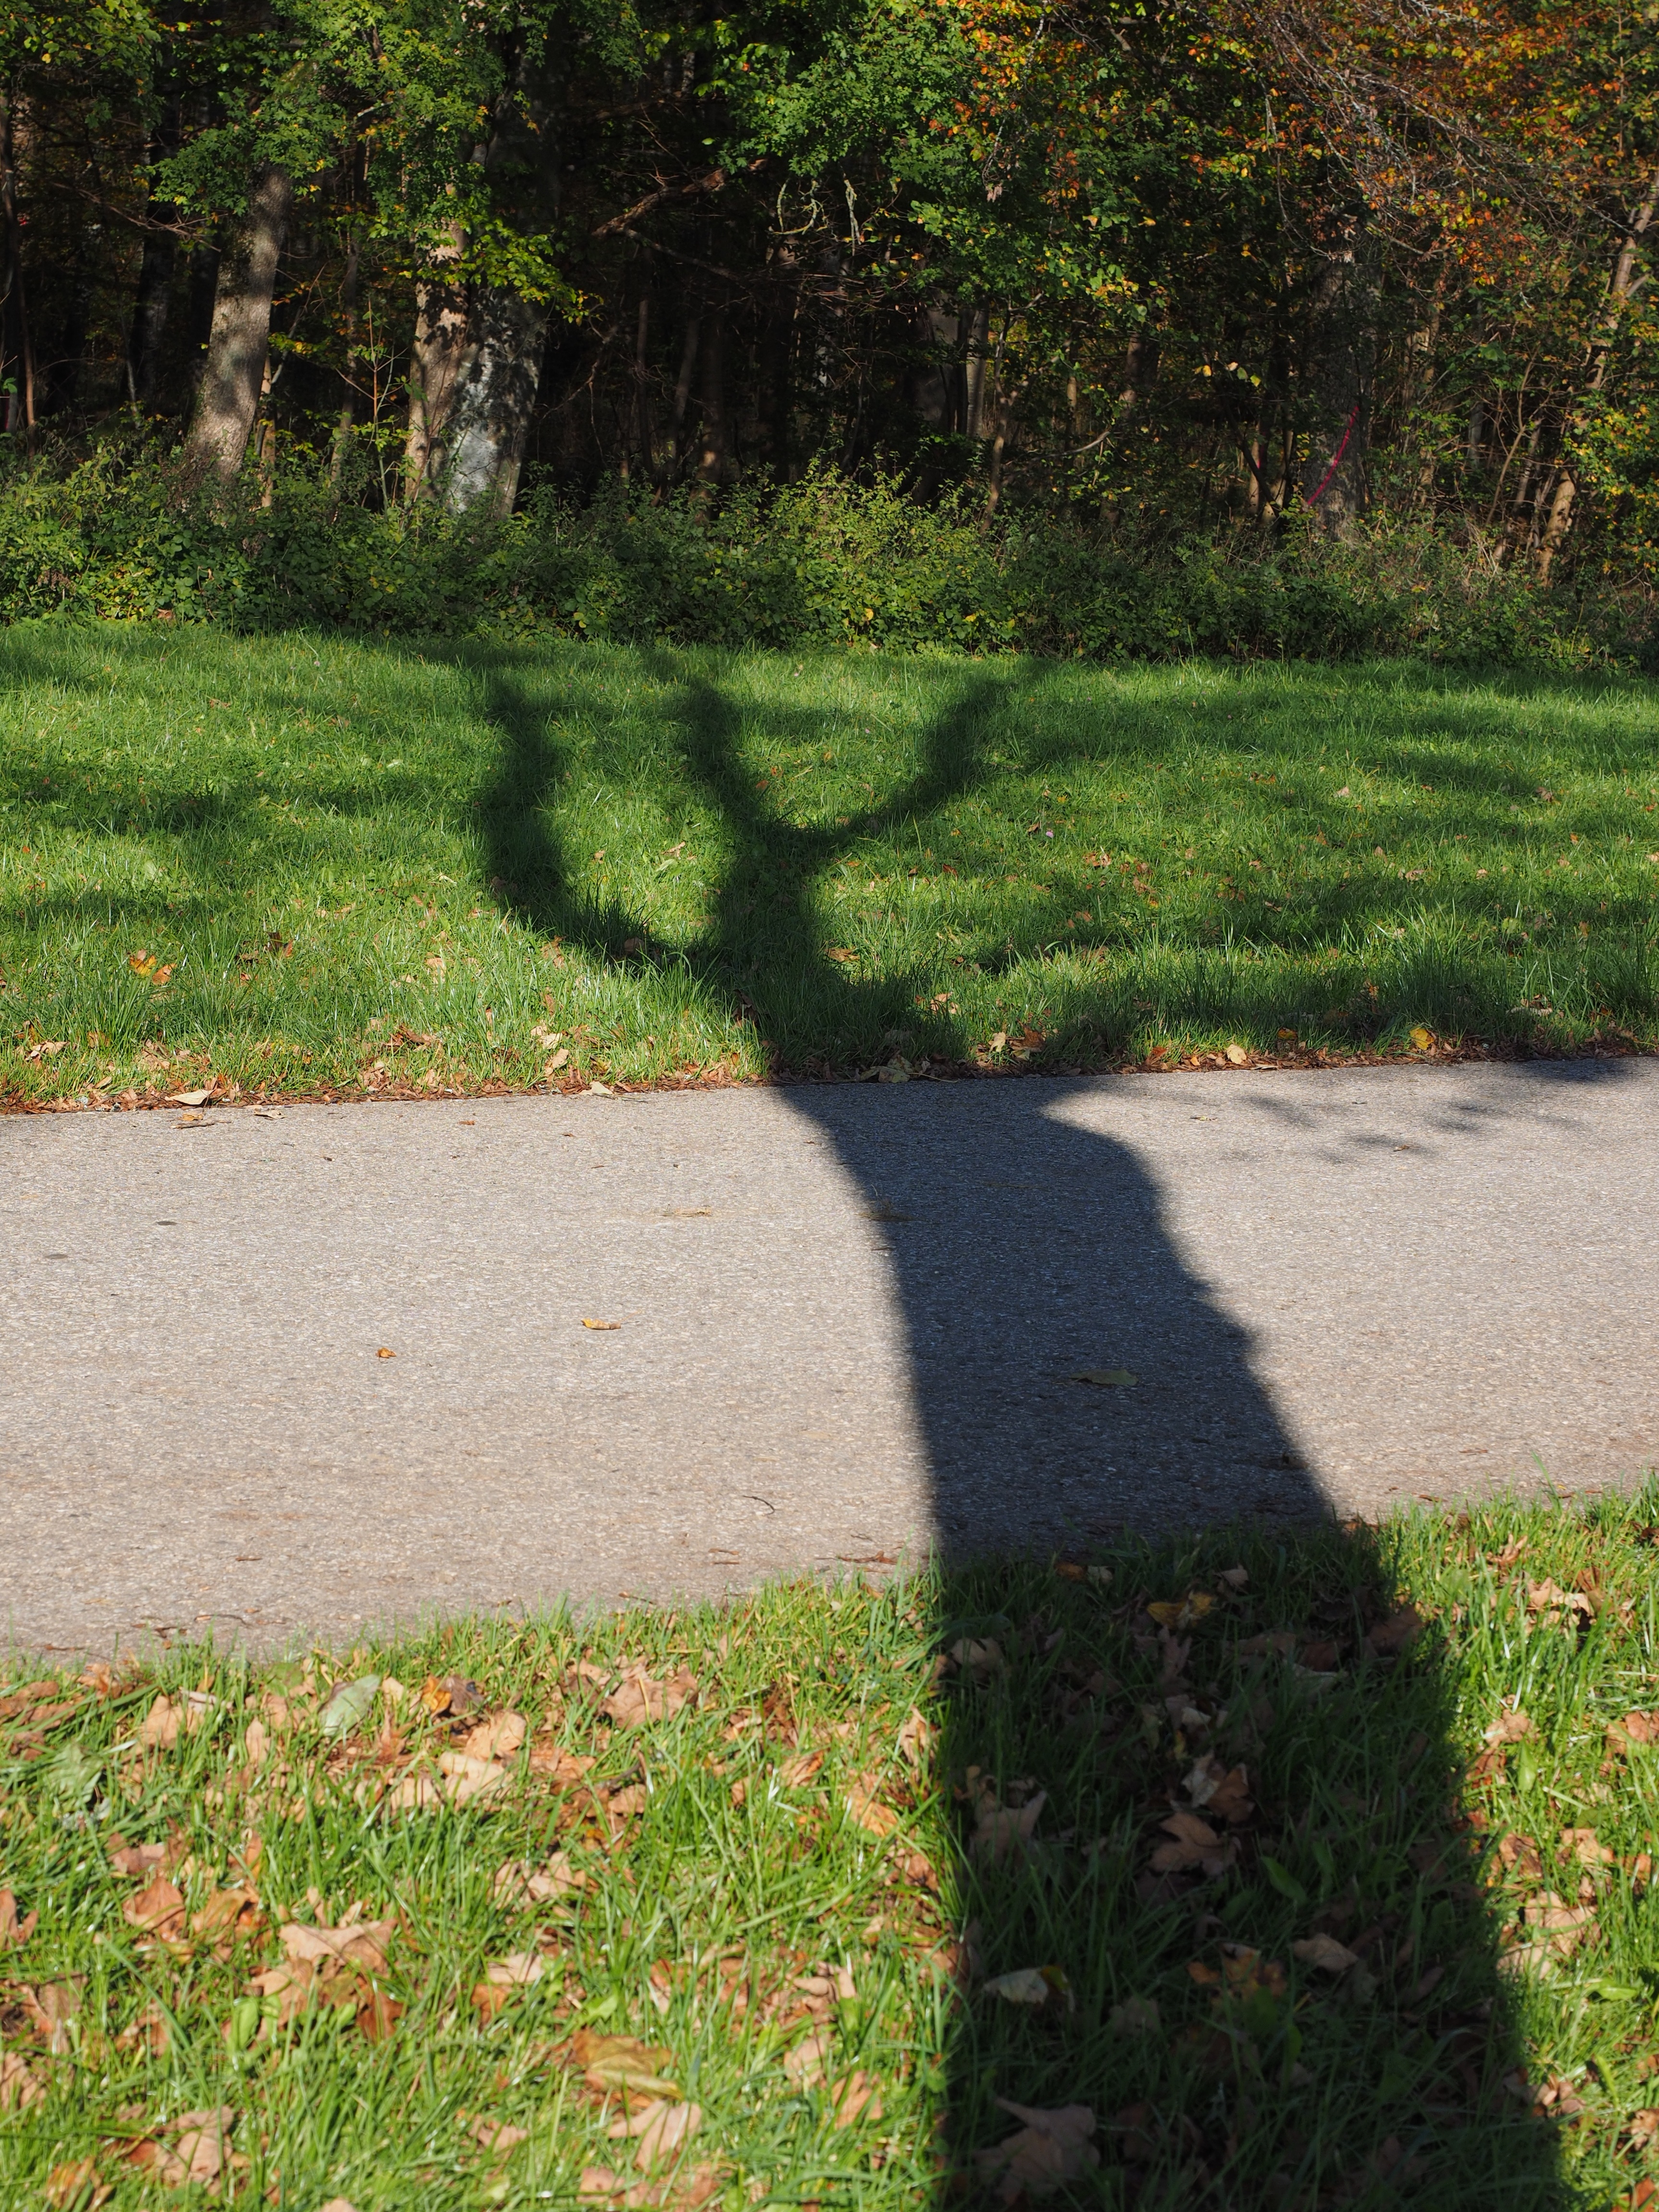
tree, grass, plant, lawn, leaf, asphalt, walkway, log, green, autumn, park, shadow, backyard, soil, garden, waterway, shrub, woodland, yard, hispanic, road surface, grass family, woody plant